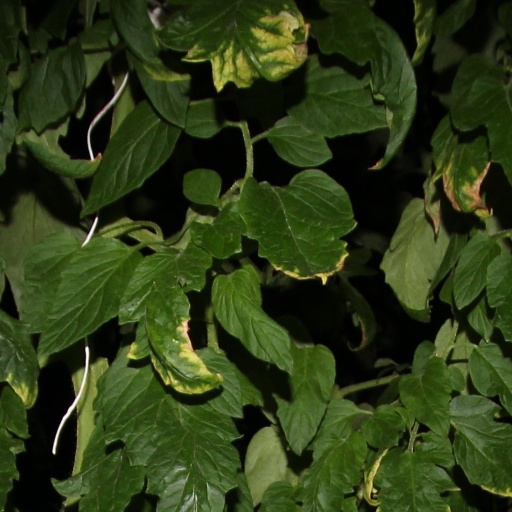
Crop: tomato